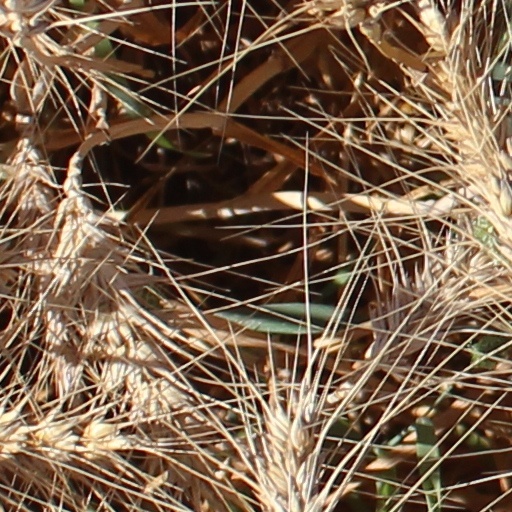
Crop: wheat